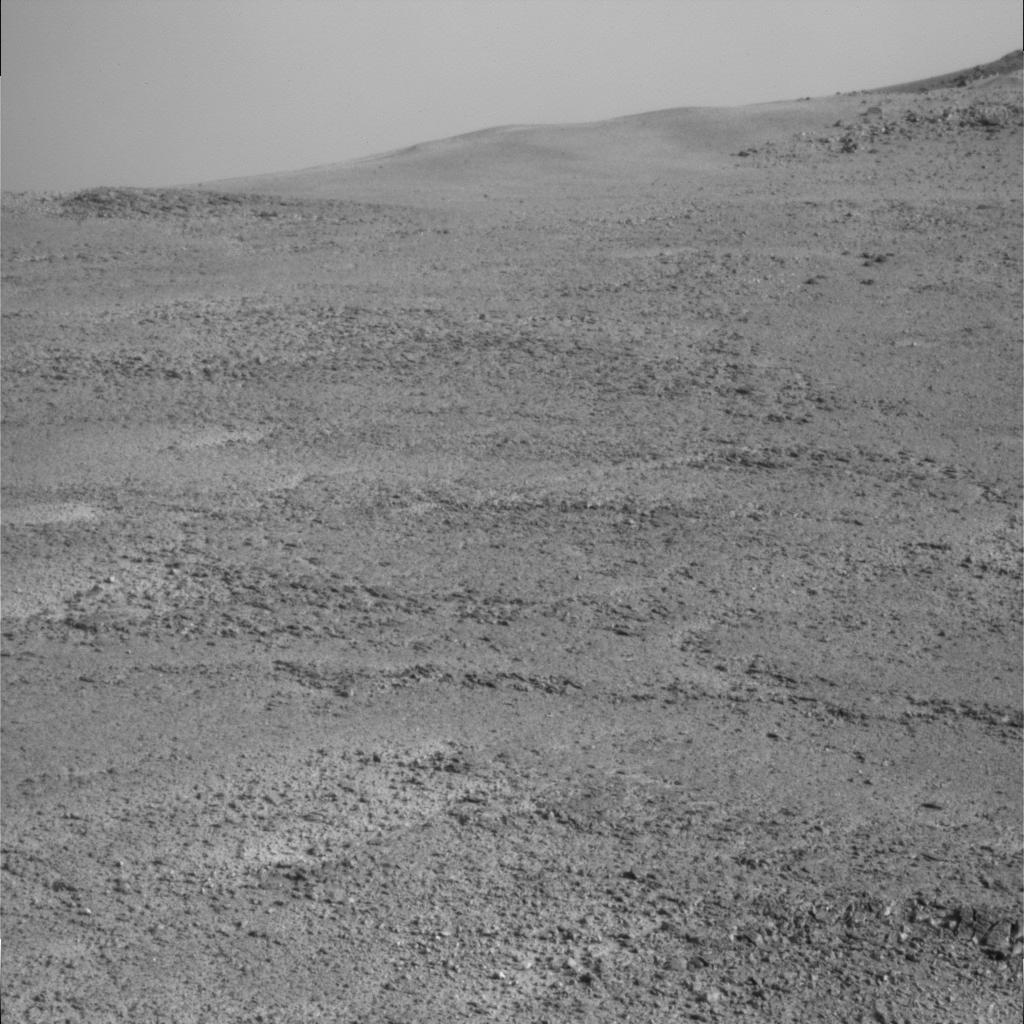
Surface features visible: Rock Outcrops, Clasts, Soil, Distant Vista, Sky